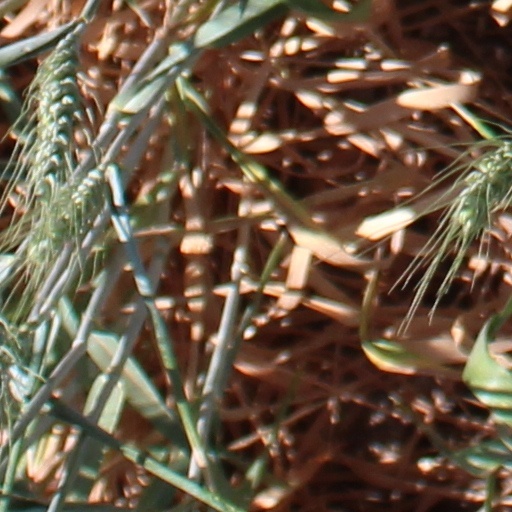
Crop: wheat